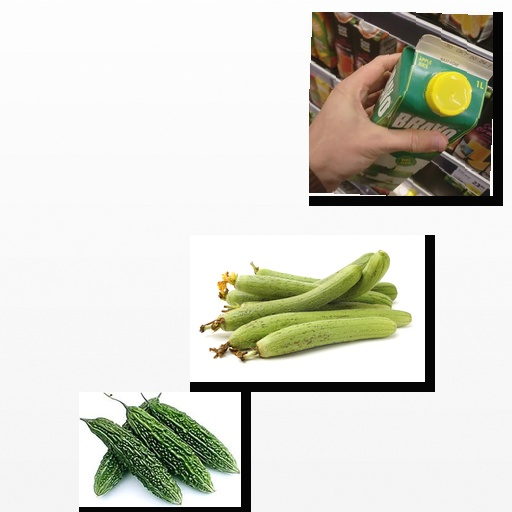
Food items: apple_juice, bitter_gourd, ridge_gourd